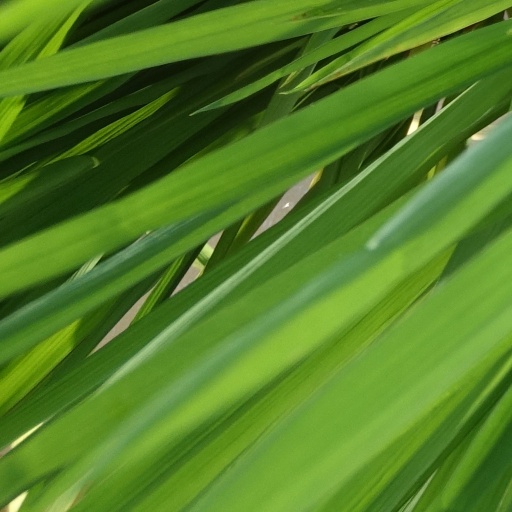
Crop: rice